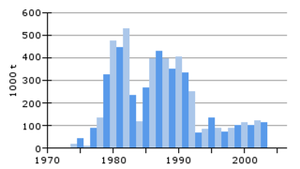
Le krill est le nom générique de petits crustacés des eaux froides, de l'ordre des Euphausiacés. On le rencontre dans tous les océans où ils se nourrissent principalement de phytoplancton et constituent un élément fondamental du réseau trophique des écosystèmes océaniques.